Innovation

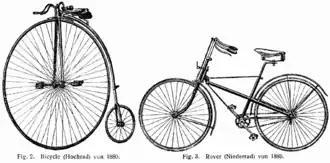
An 1880 penny-farthing (left), and a 1886 Rover safety bicycle with gearing

One framework proposed by Clayton Christensen draws a distinction between sustaining and disruptive innovations. Sustaining innovation is the improvement of a product or service based on the known needs of current customers (e.g. faster microprocessors, flat screen televisions). Disruptive innovation in contrast refers to a process by which a new product or service creates a new market (e.g. transistor radio, free crowdsourced encyclopedia, etc.), eventually displacing established competitors. According to Christensen, disruptive innovations are critical to long-term success in business.